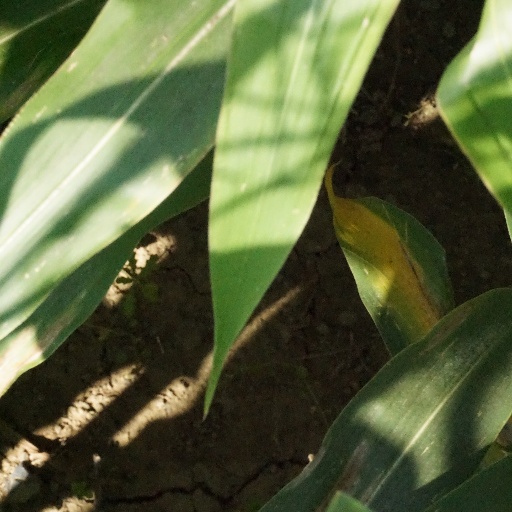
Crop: maize; corn